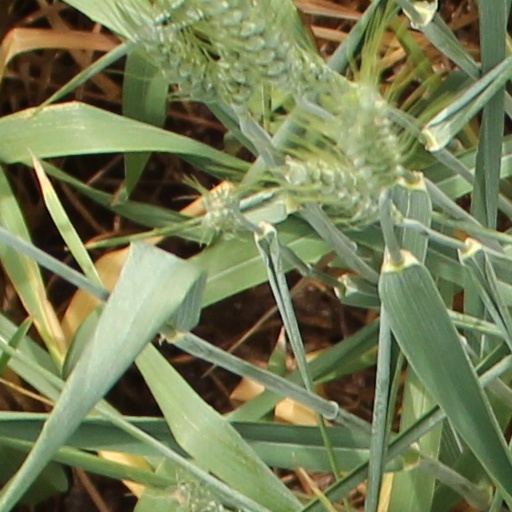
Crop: wheat